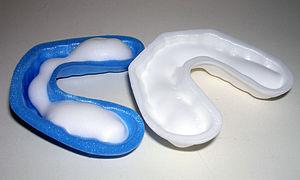
Le détartrage est l'action consistant à enlever le tartre qui s'est accumulé sur les dents.